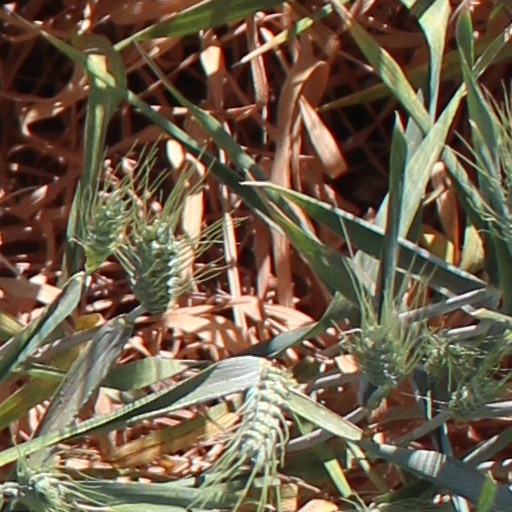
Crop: wheat